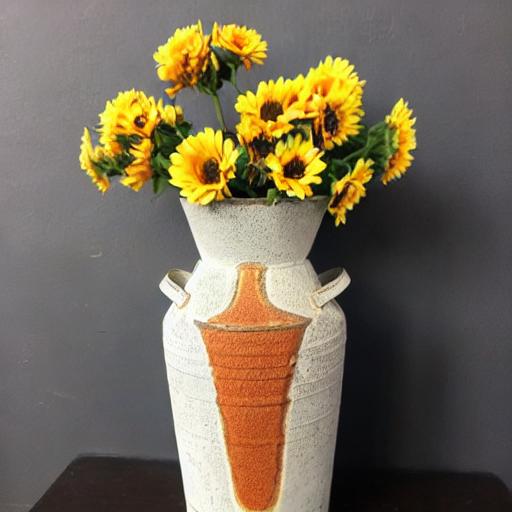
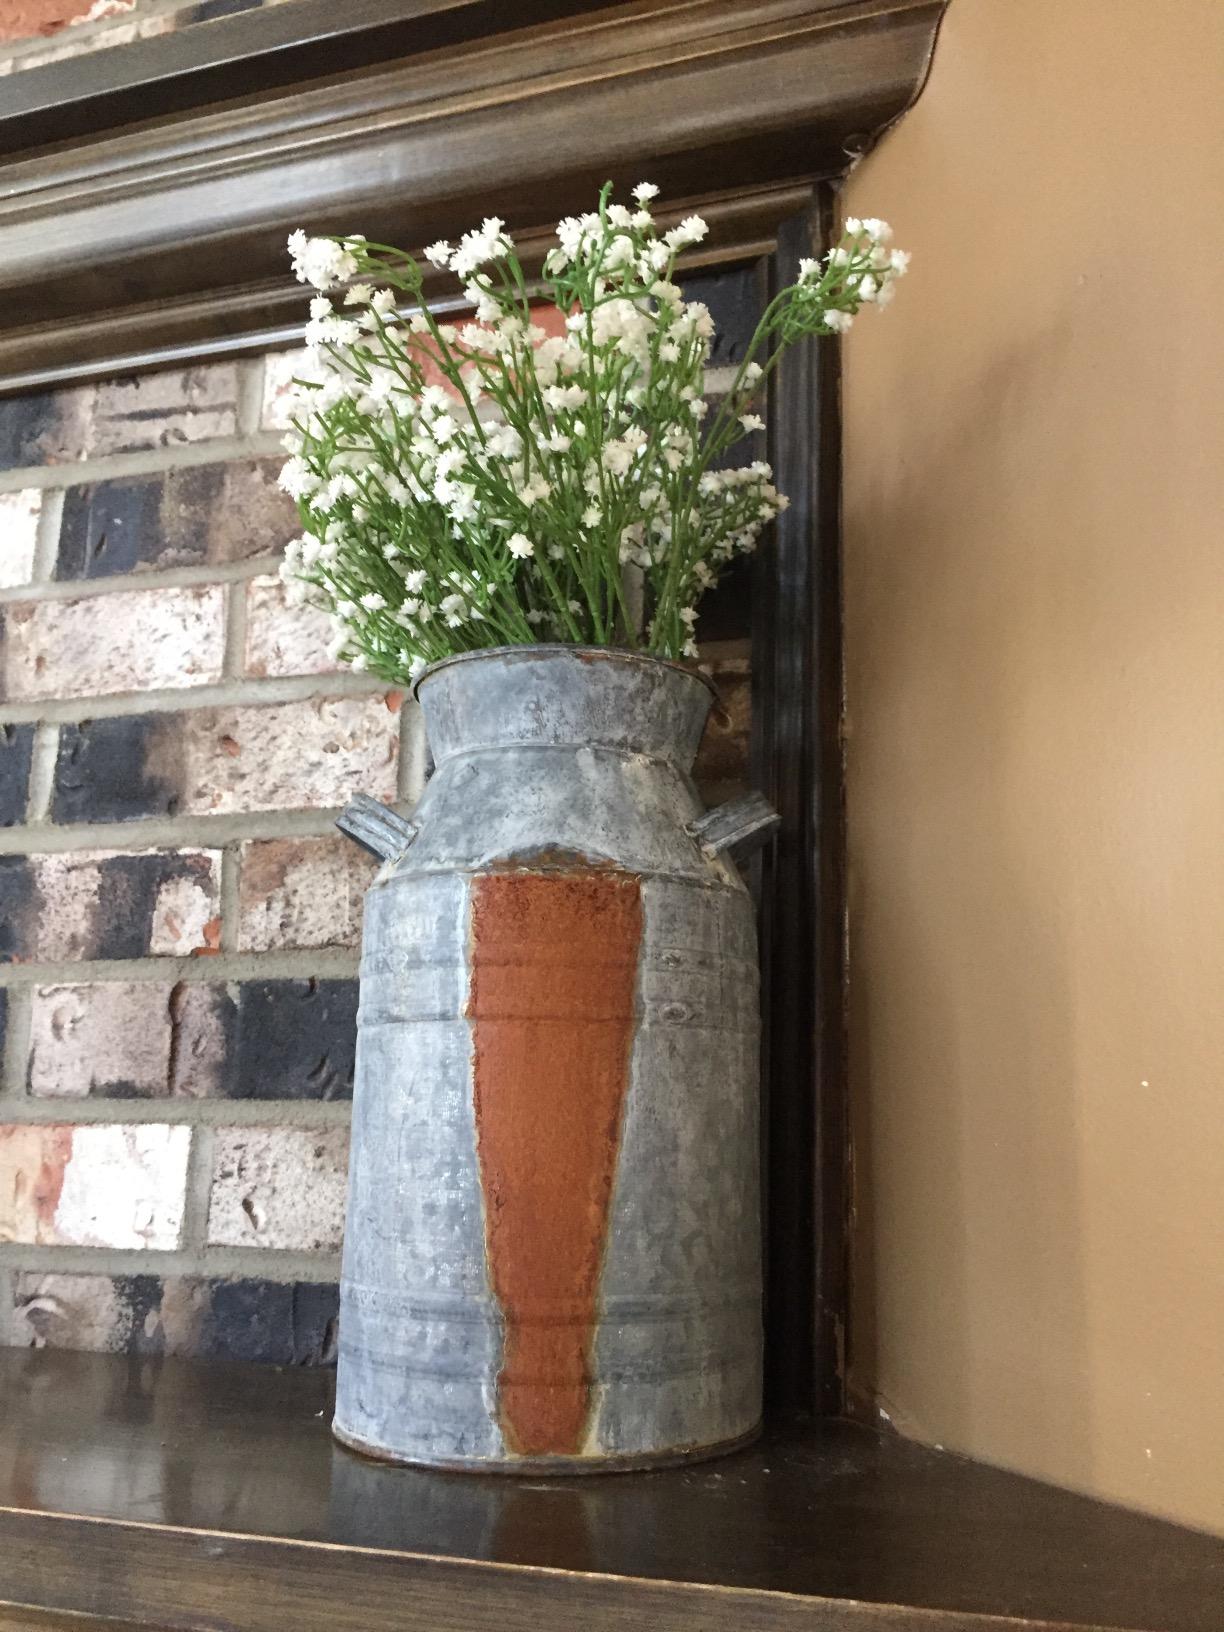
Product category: vase
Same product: no